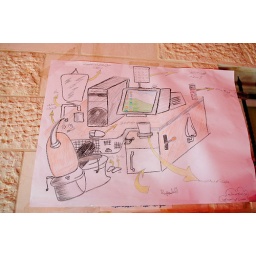
Awesome drawing of a future computer workstation by students at a youth center in Husan. (Yes, the chair is a toilet)